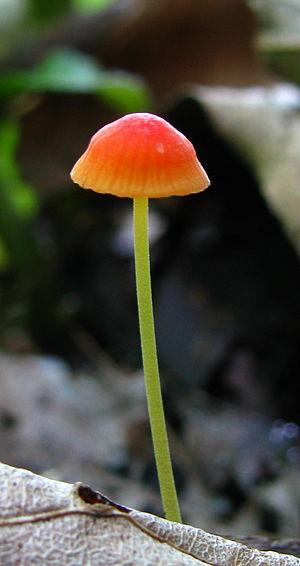
Mycena est un genre de champignons basidiomycètes appartenant à famille des Mycenaceae.
Les Mycenaceae sont une famille de champignons de l’ordre des Agaricales.
Le clade Tricholomatoïde est une nouvelle division phylogénétique des Agaricales proposée depuis 2006. C'est le cinquième des six clades des Agaricales. Quoique fort proche, cette division va donner une vision plus claire des Agaricales et des Agaricaceae et classer de nombreux Incertae sedis, ces familles que la classification ne pouvait classer par son approche morphologique seule.